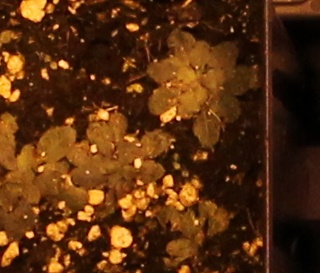
Label: Horseweed